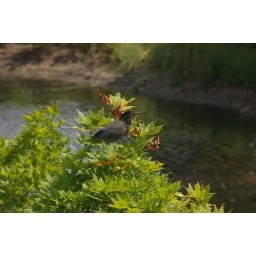
This bittern was standing in a tree behind where I work.